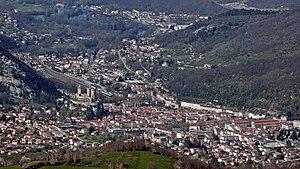
Vue générale
Foix est une commune française, ancienne capitale du comté de Foix, aujourd'hui préfecture du département de l'Ariège située en région Occitanie. Au recensement de 2014, la ville comptabilisait 9 721 habitants, ce qui en fait une des plus petites préfectures de France. Elle est moins peuplée que Pamiers, qui est l'une des deux sous-préfectures.